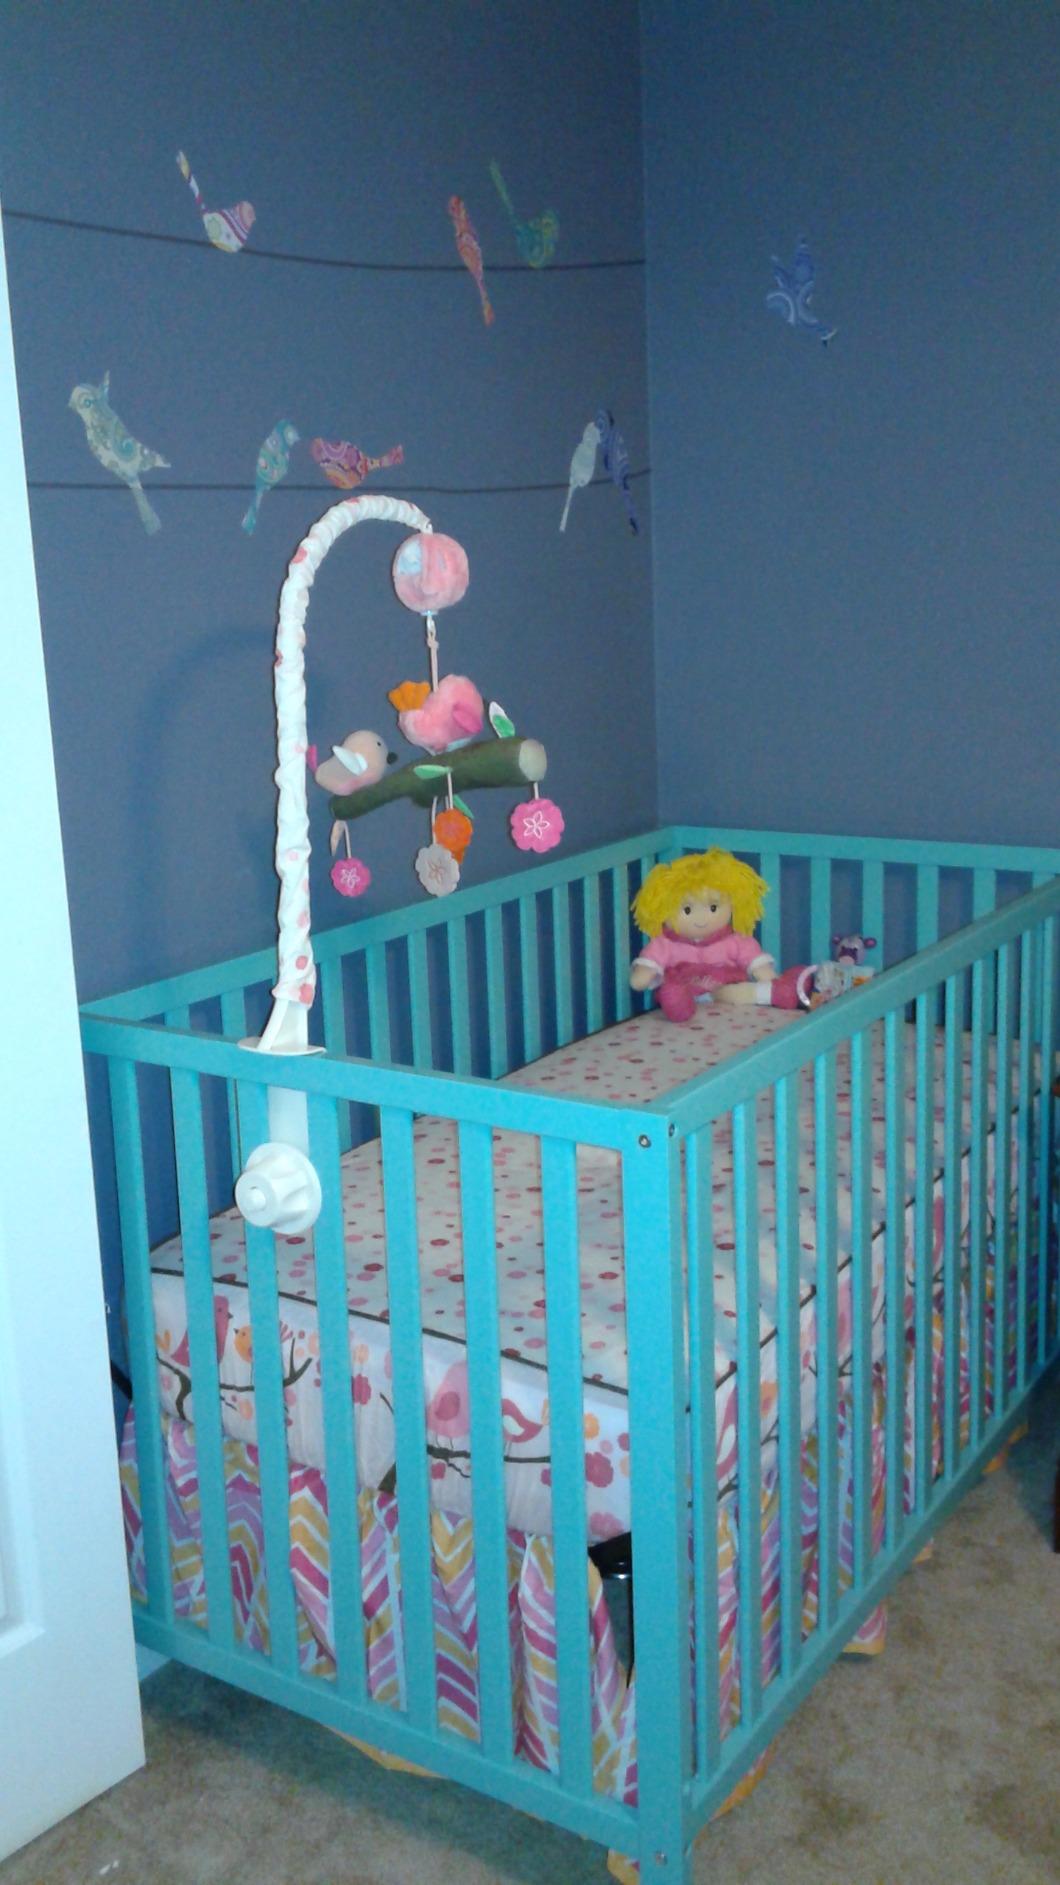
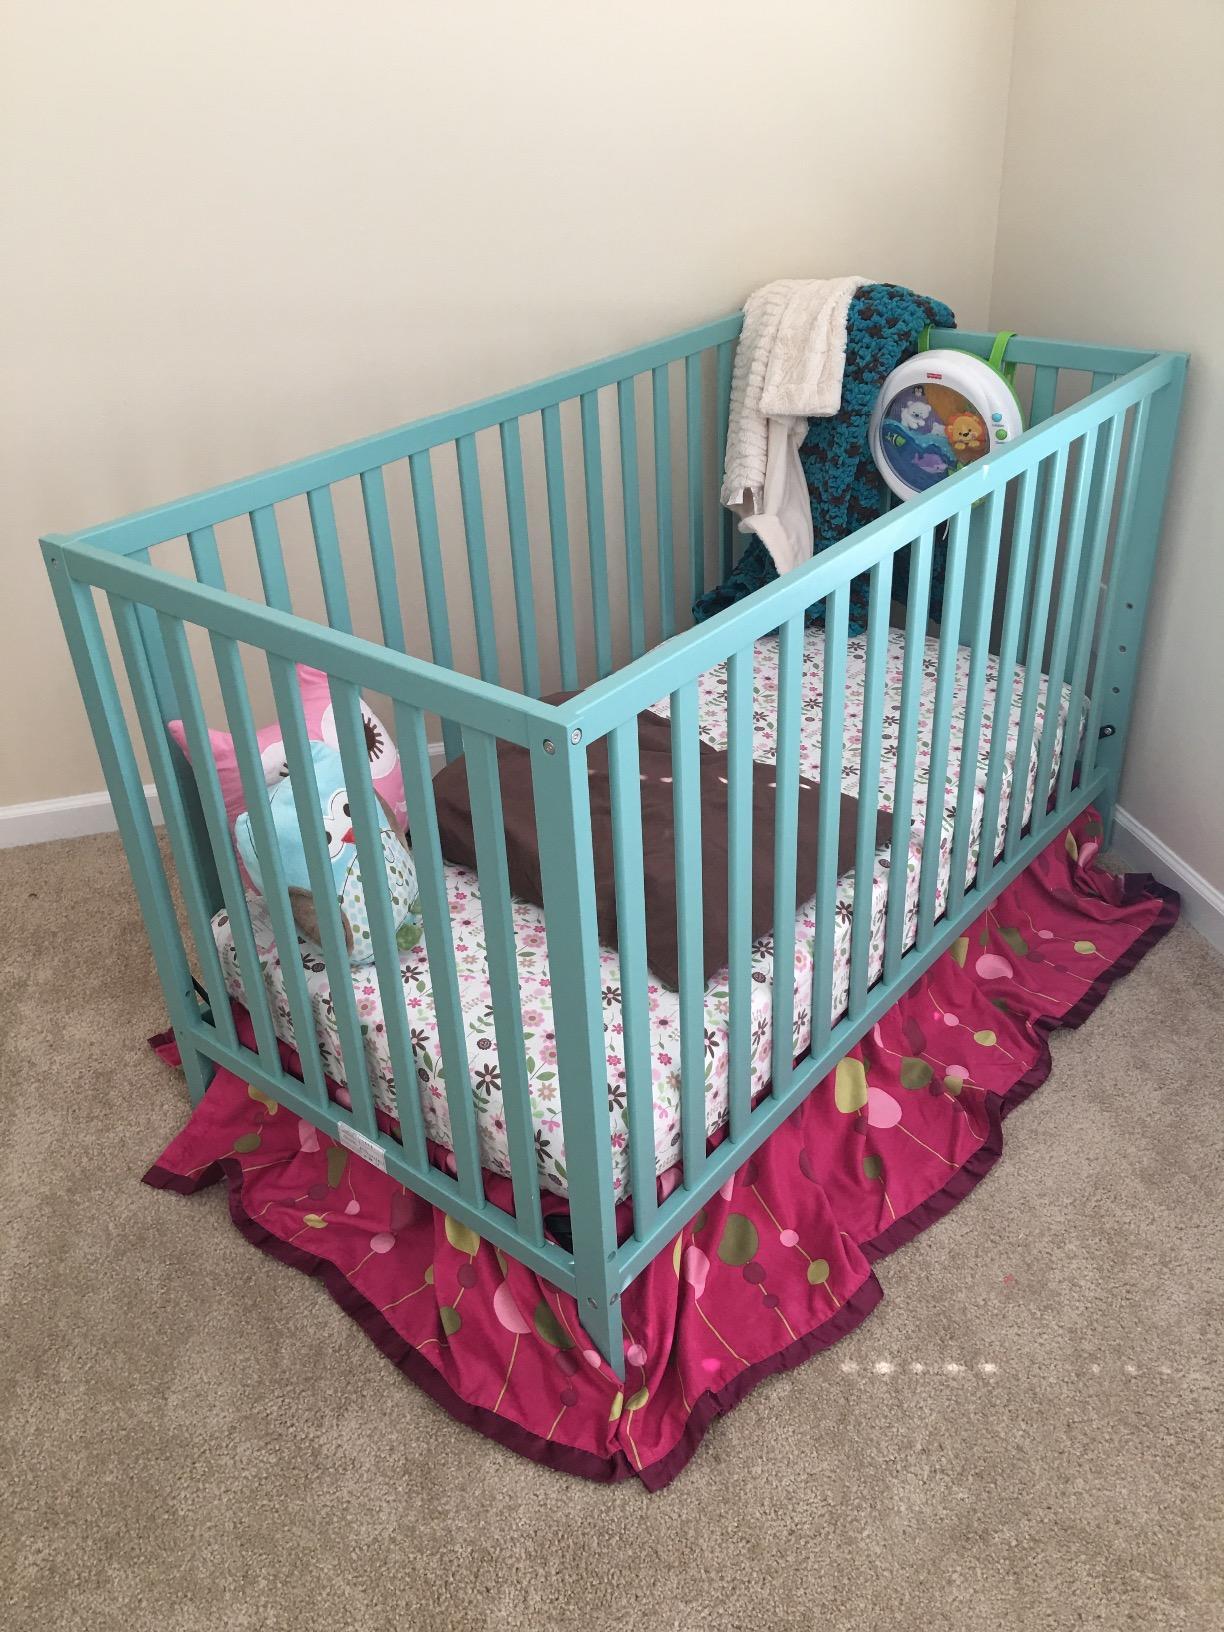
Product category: products_crib
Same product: yes